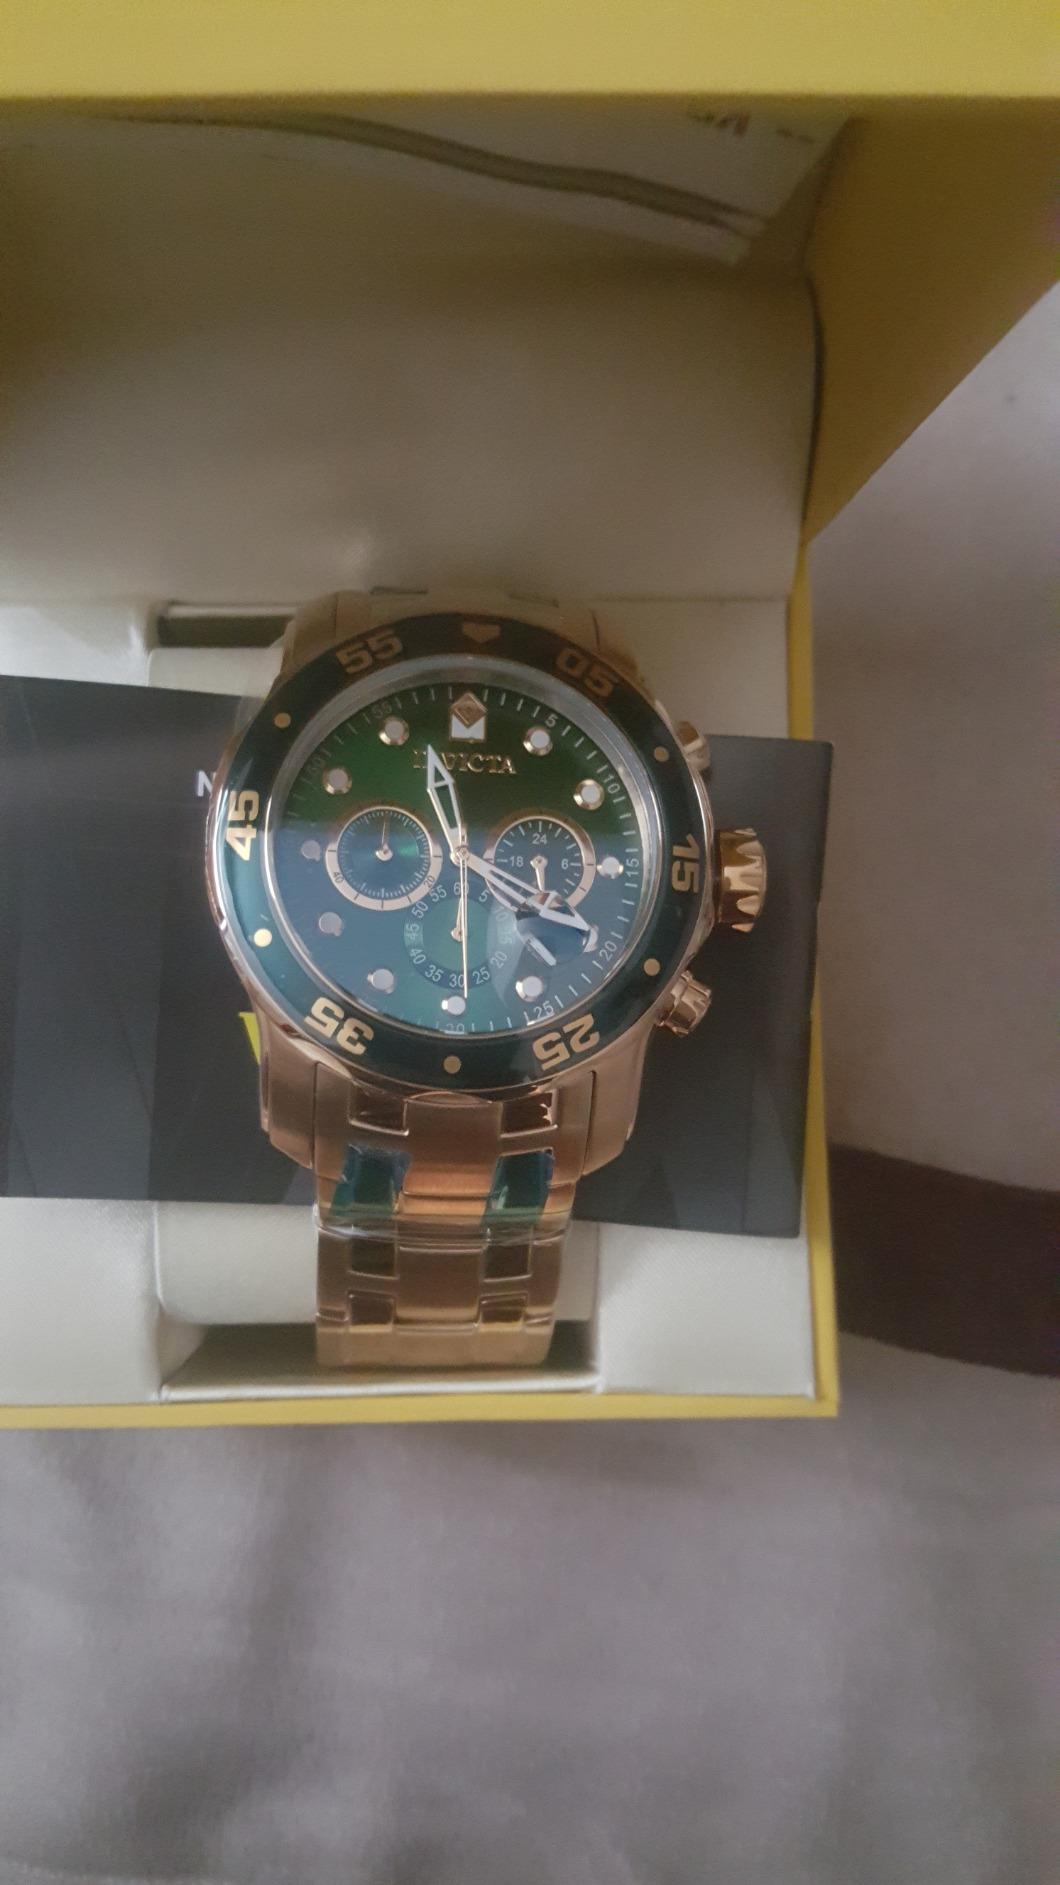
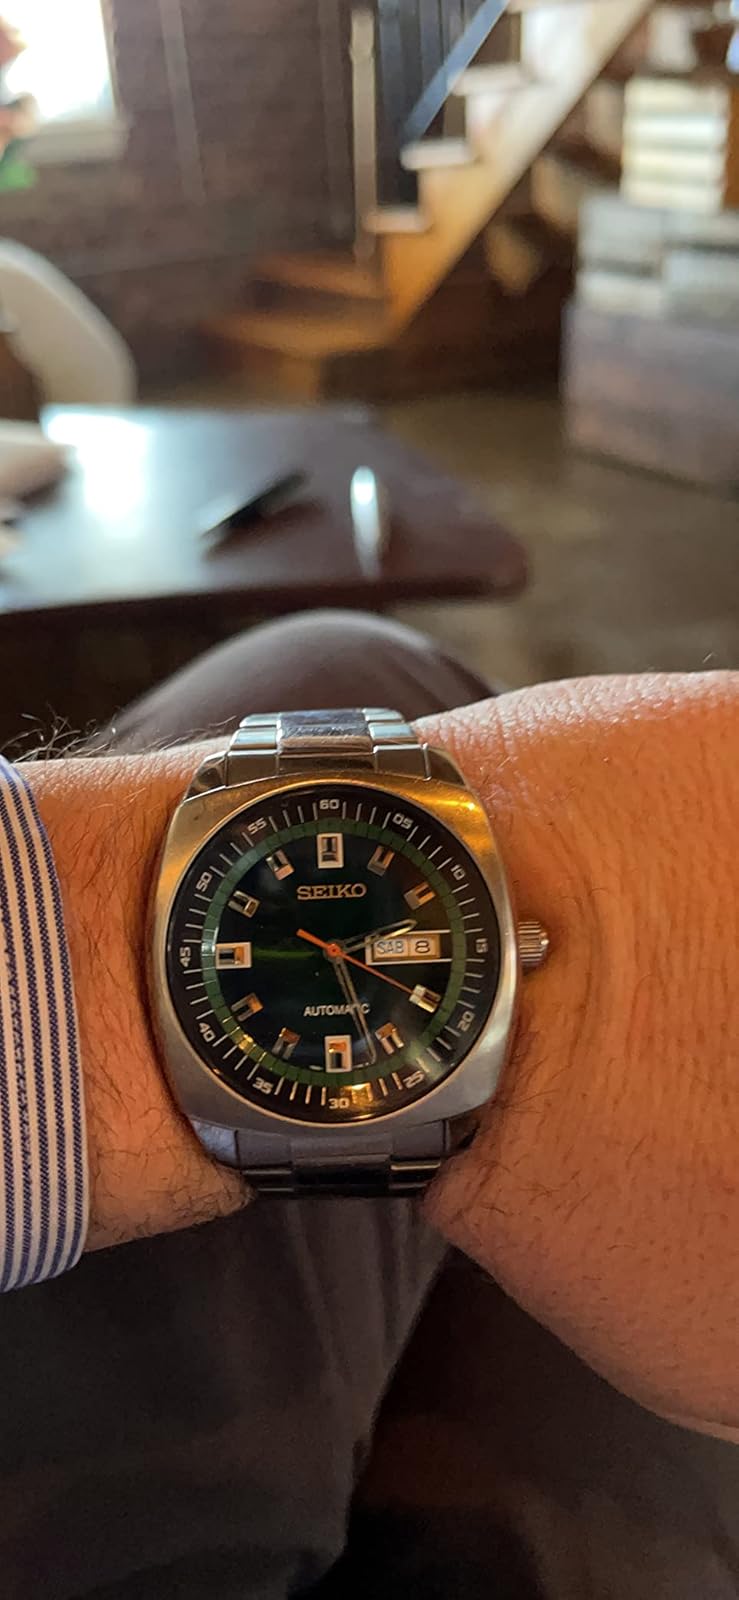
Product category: accessories_watch
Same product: no